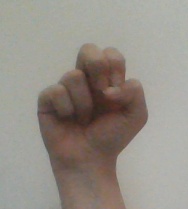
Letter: gaaf